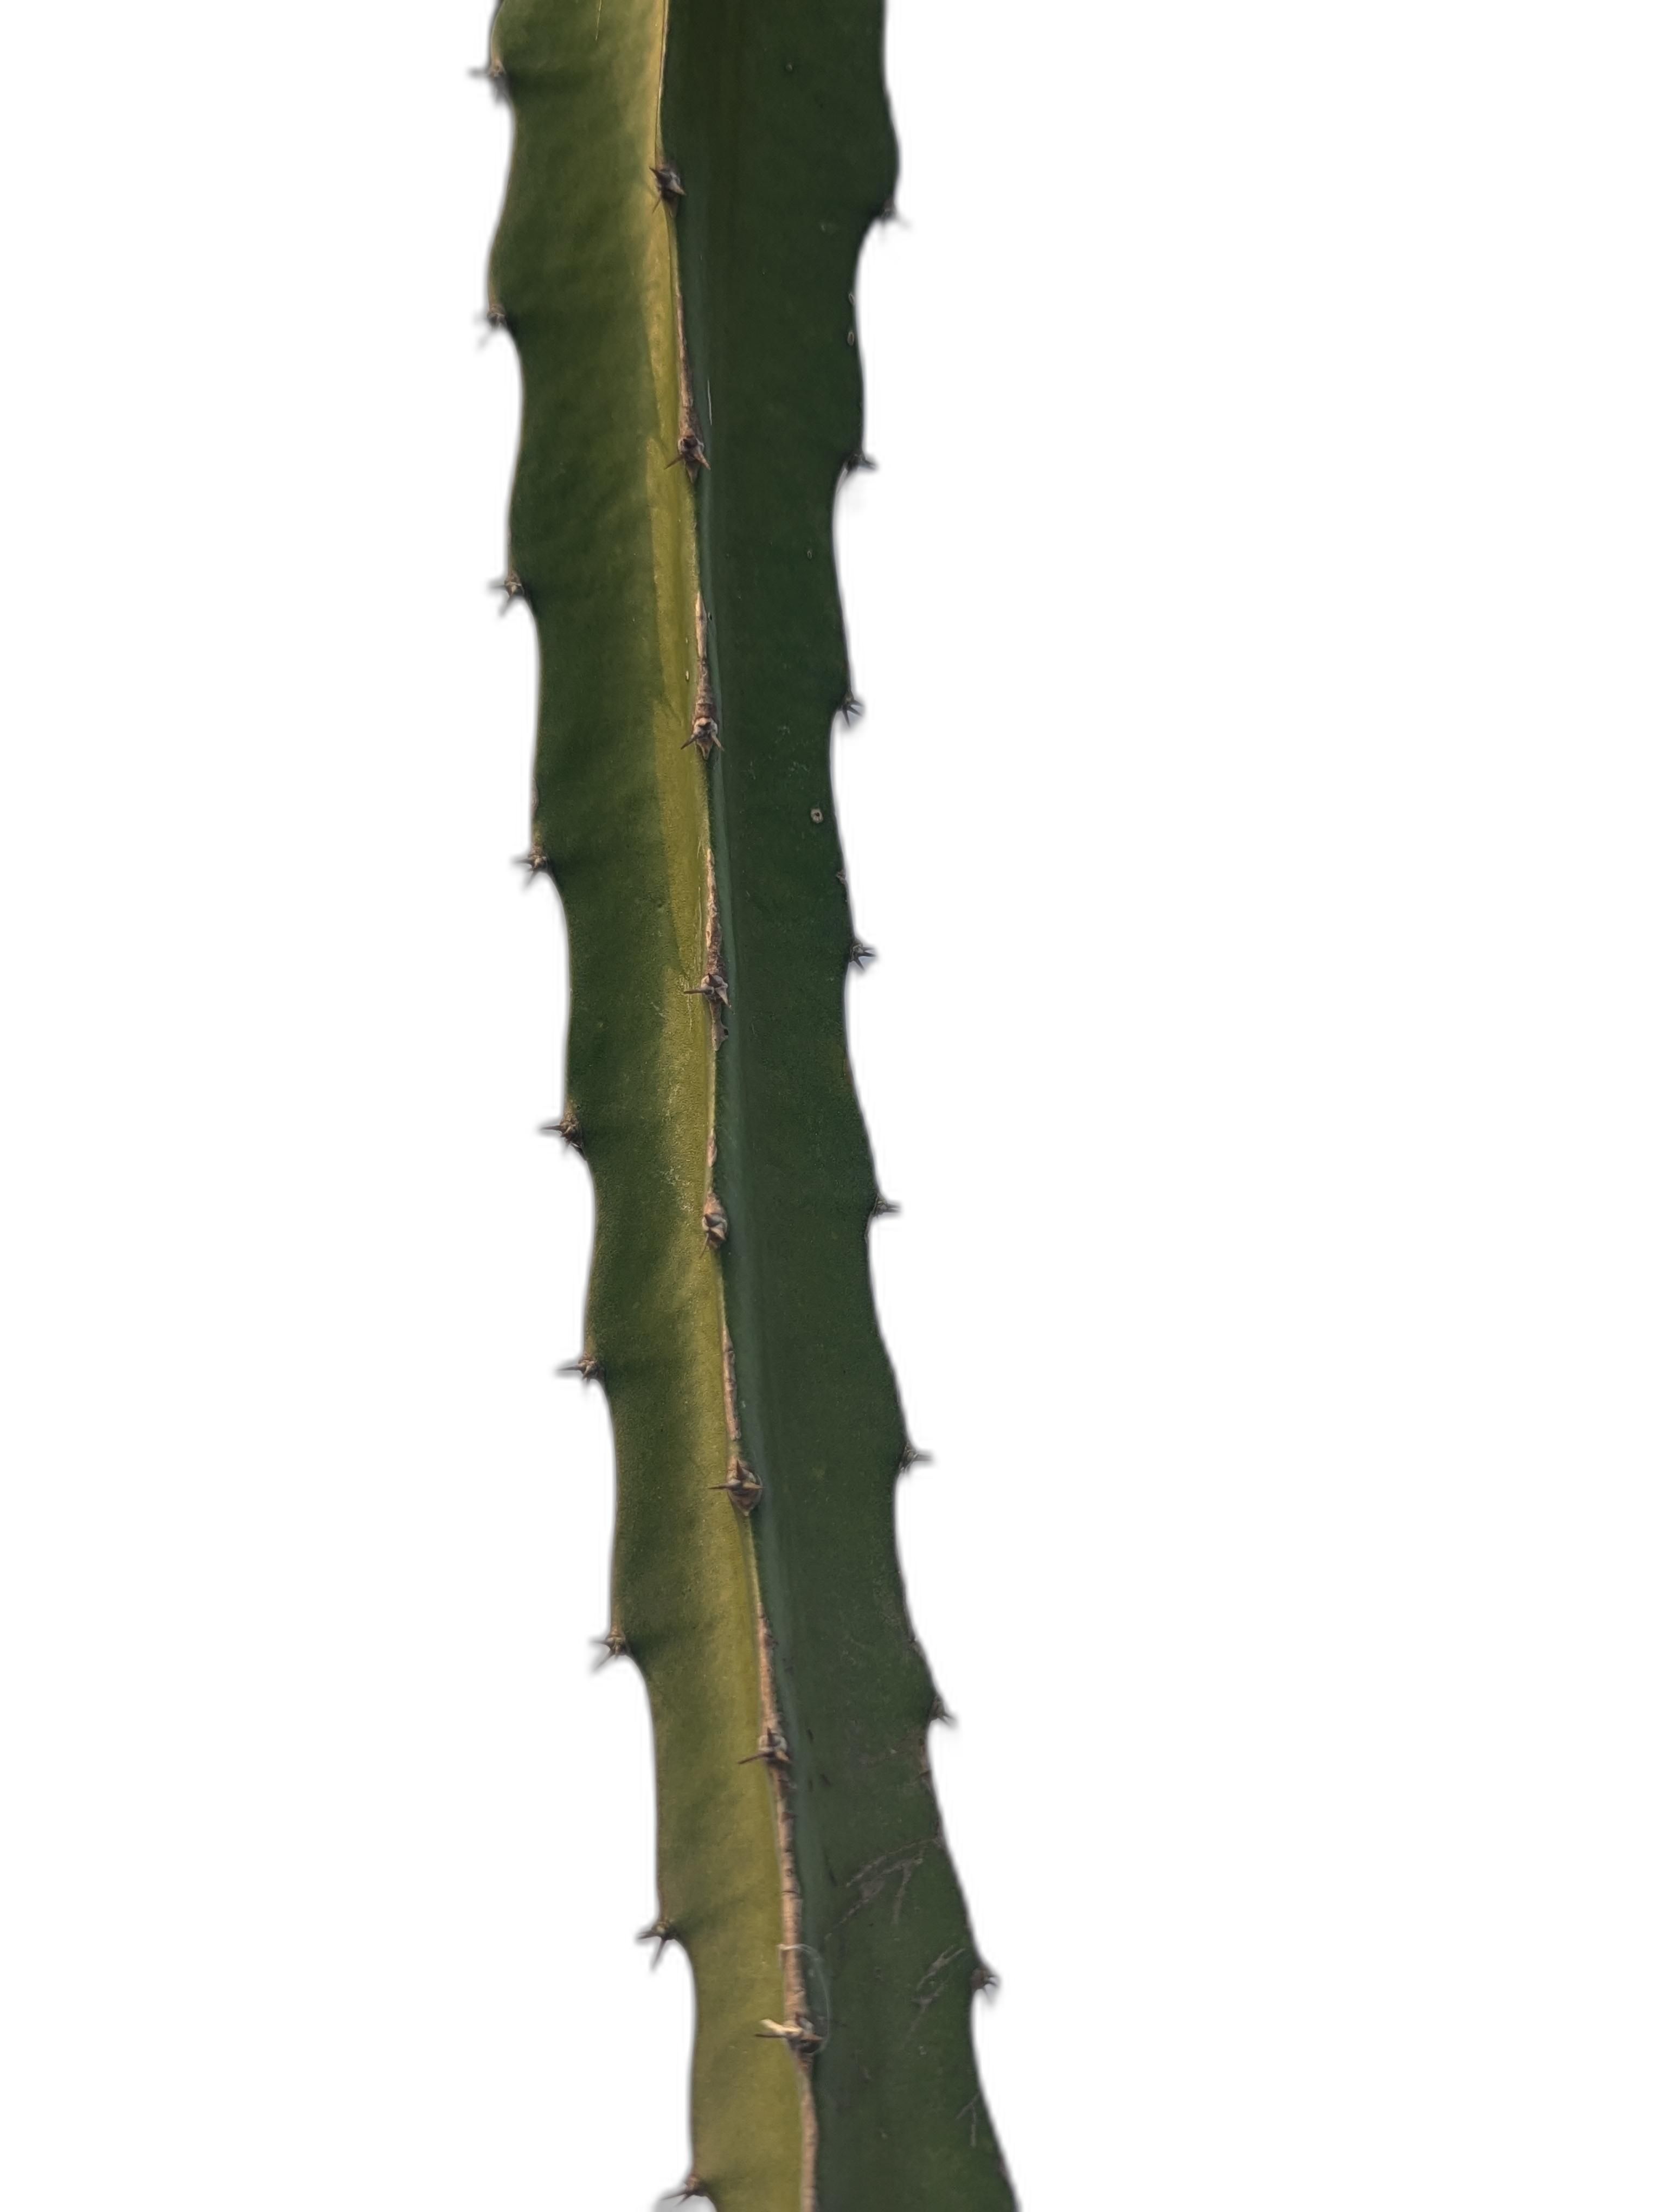
Label: Good leaf